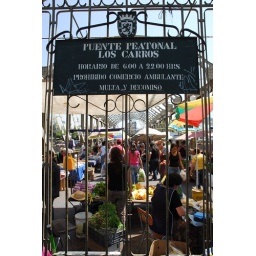
Jam packed market on an iron bridge of the river Mapocho in centro Santiago, Chile.